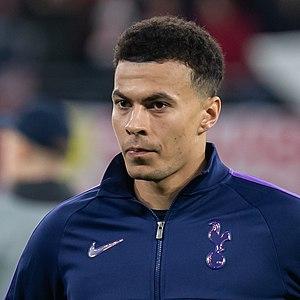
Bamidele Jermaine Alli, plus connu sous le nom de Dele Alli, né le 11 avril 1996 à Milton Keynes, est un footballeur international anglais qui évolue au poste de milieu de terrain à Tottenham.